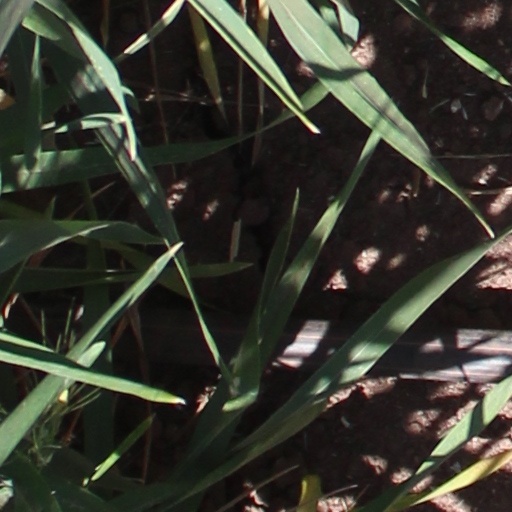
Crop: wheat